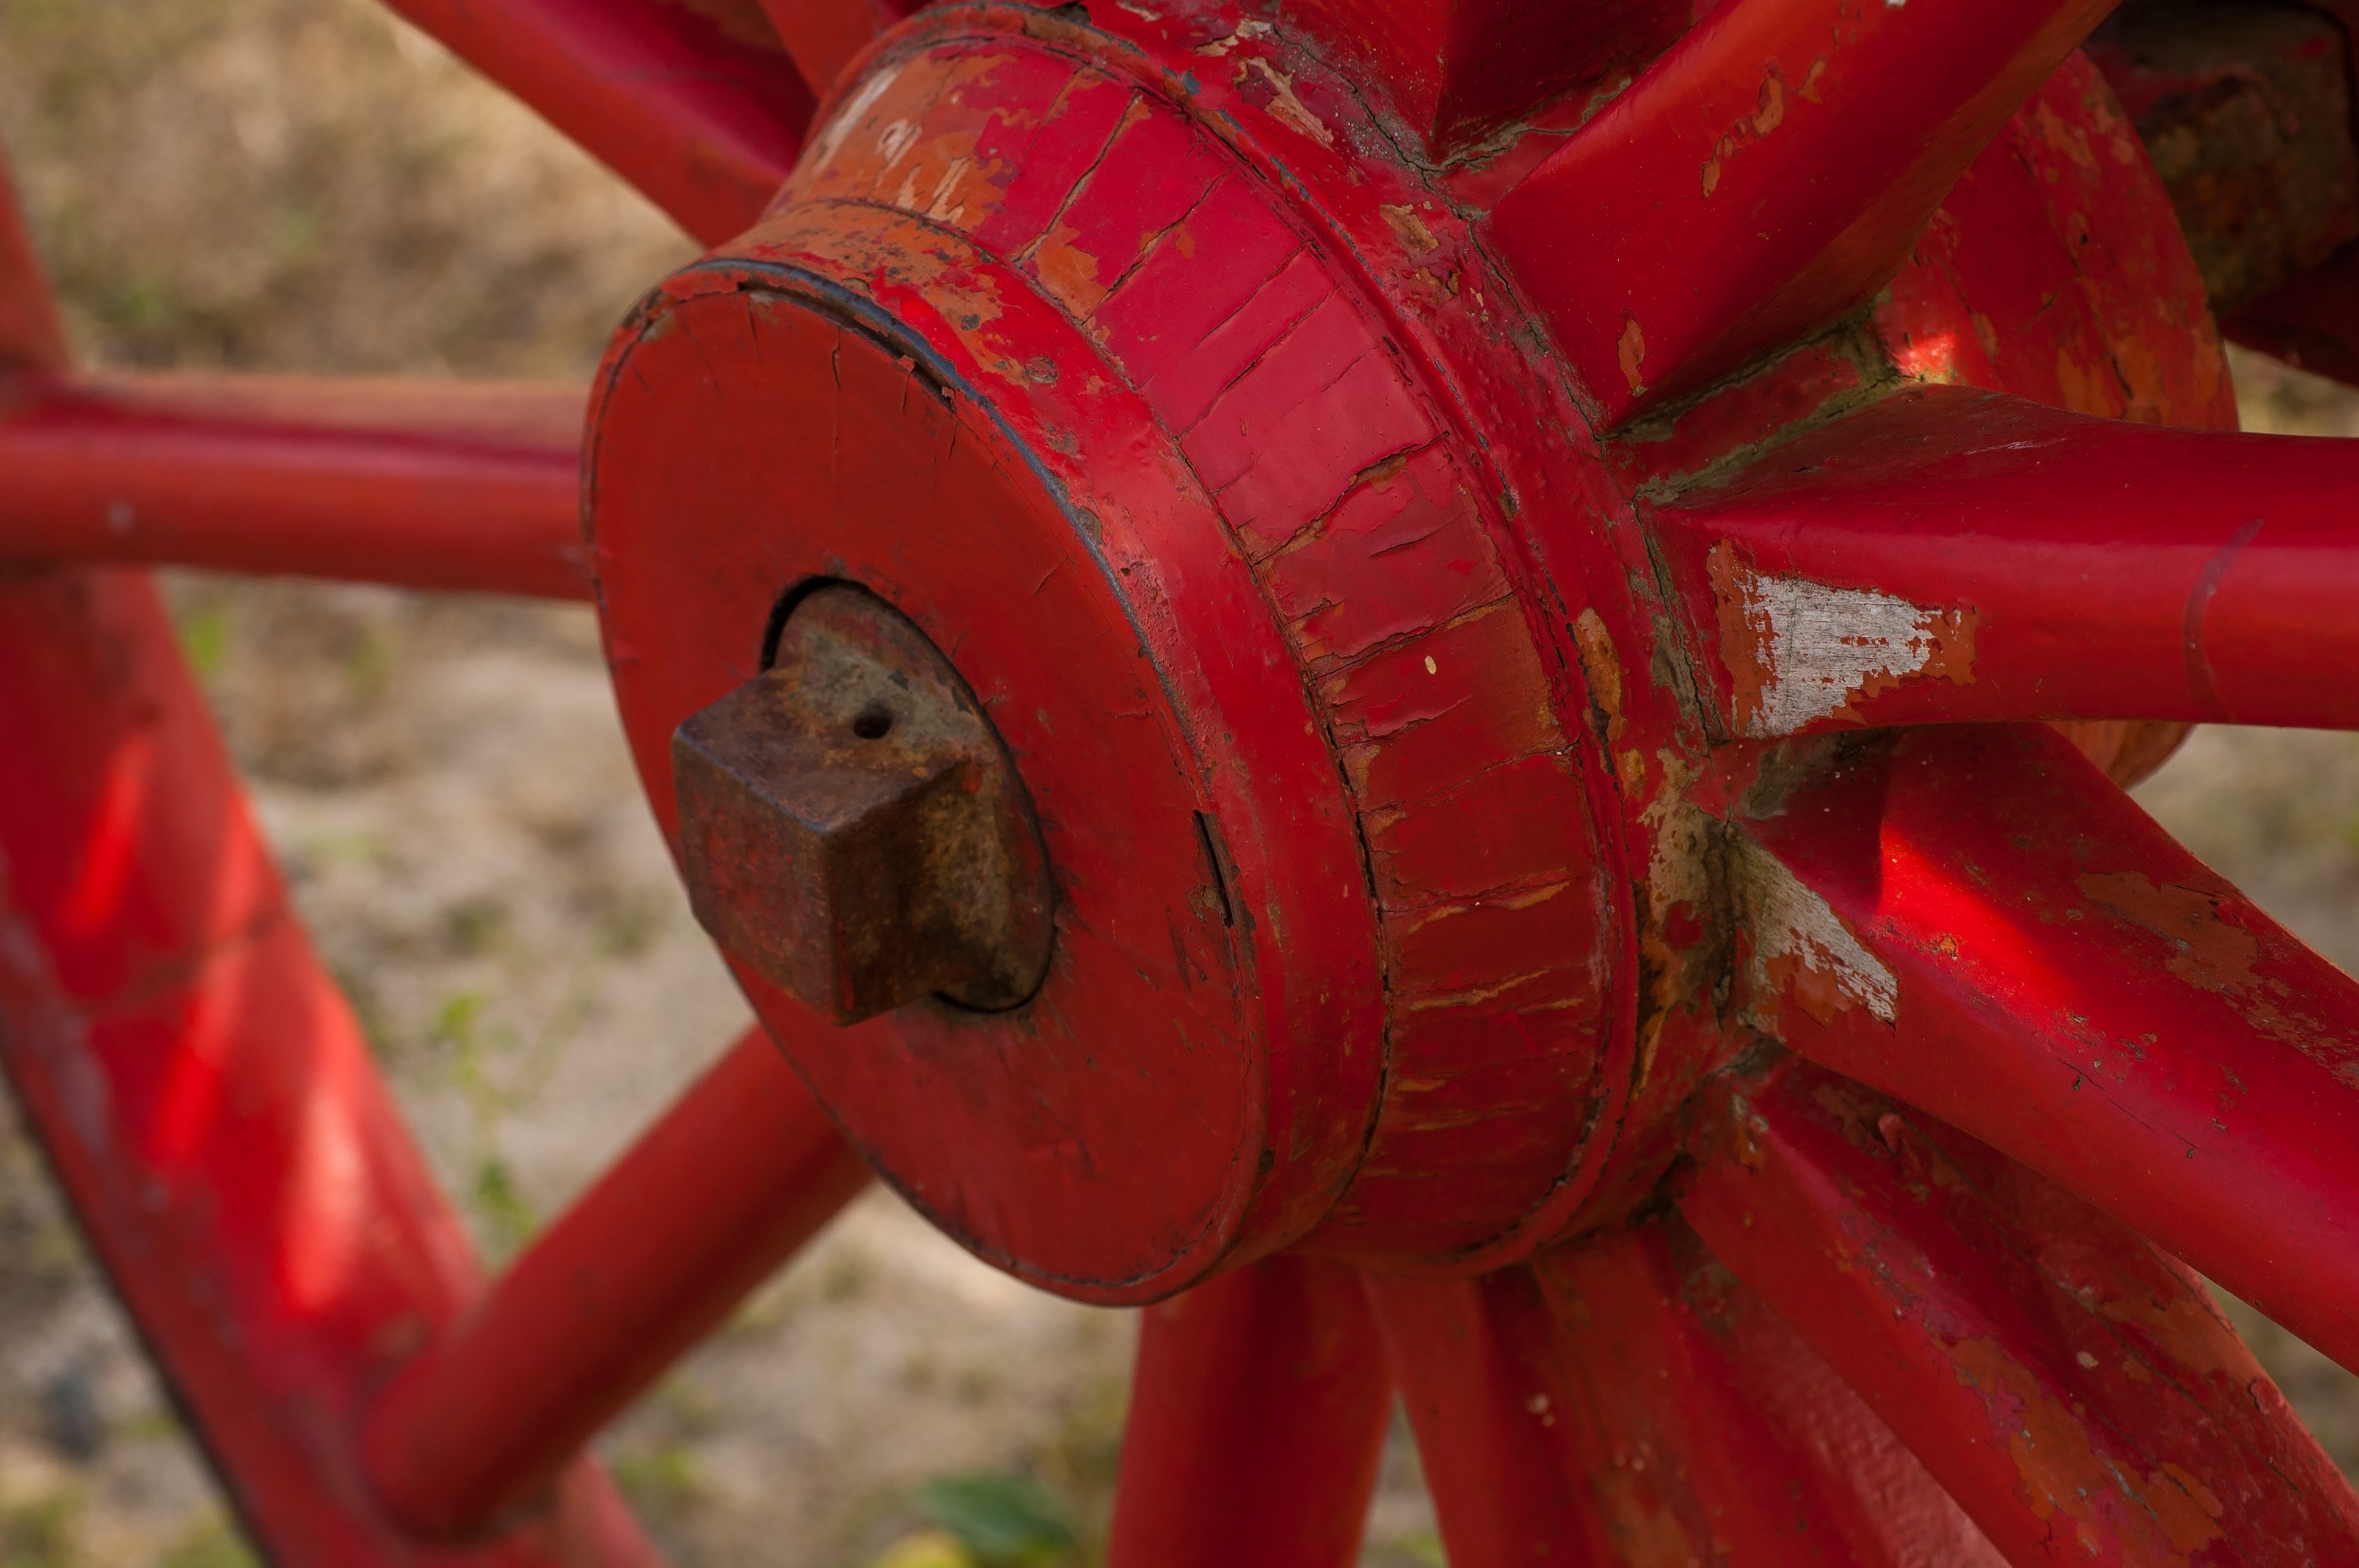
wheel, wagon, red, color, close up, macro photography, man made object, wagon spokes, red spokes